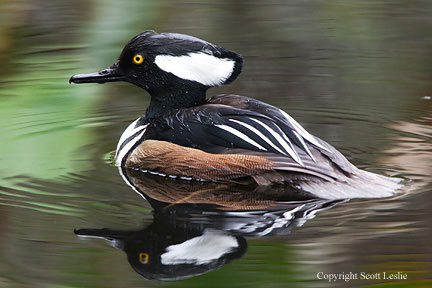
a swimming bird with a brown underbelly, white breast, and black and white wings and head.
this bird has a yellow eye, a flat bill, and white wing bars
this is a brown and black bird with a white face and a yellow eye.
medium sized bird with long white cheek patches, black eyebrows with black and white secondaries.
this colorful aquatic bird has an elongated nape going behind the neck with a large white patch on it, as well as brown wings with white wing bars.
this bird has wings that are black and brown and has yellow eyes
this bird is black with brown and has a long, pointy beak.
this bird is black with white and has a long, pointy beak.
this bird has a black beak yellow eyes black neck white breasts and orange around the wings.
this bird has a black body with a white underbelly and brown wings, its eyes are beady yellow with black pupils.
Species: Hooded Merganser